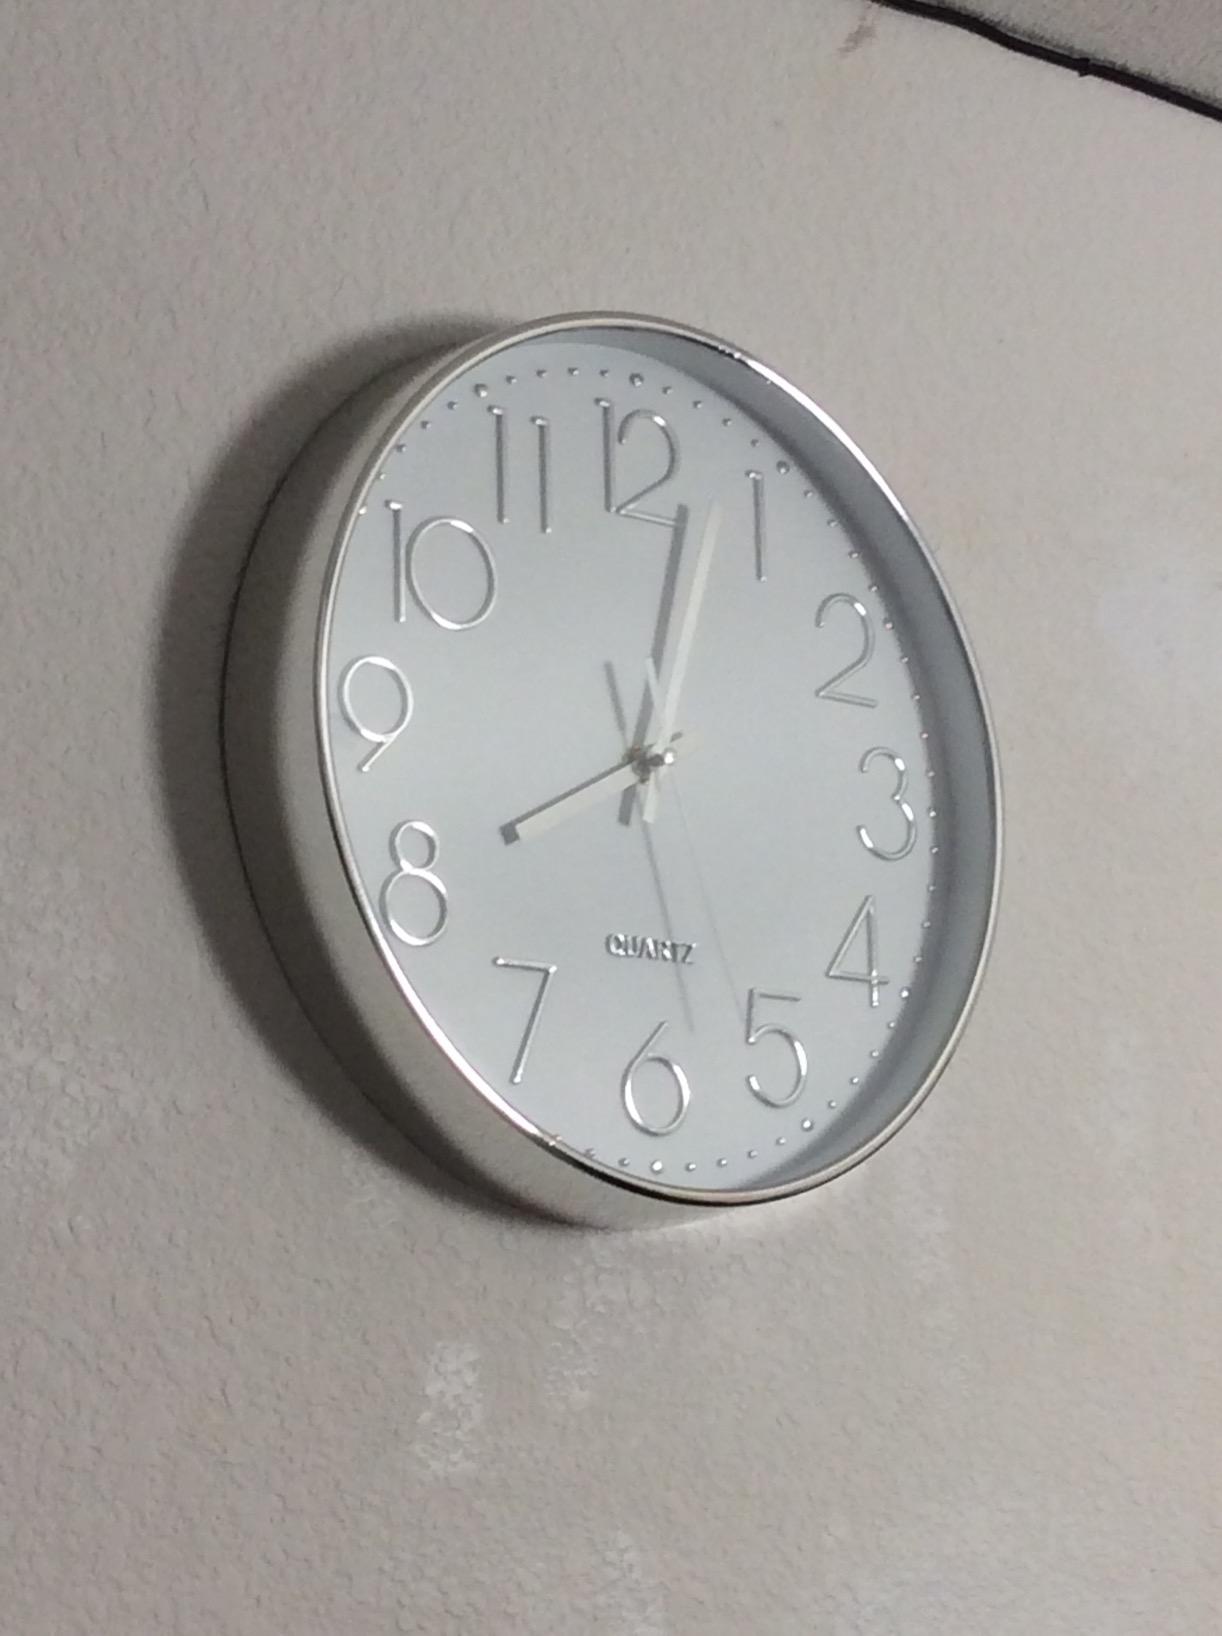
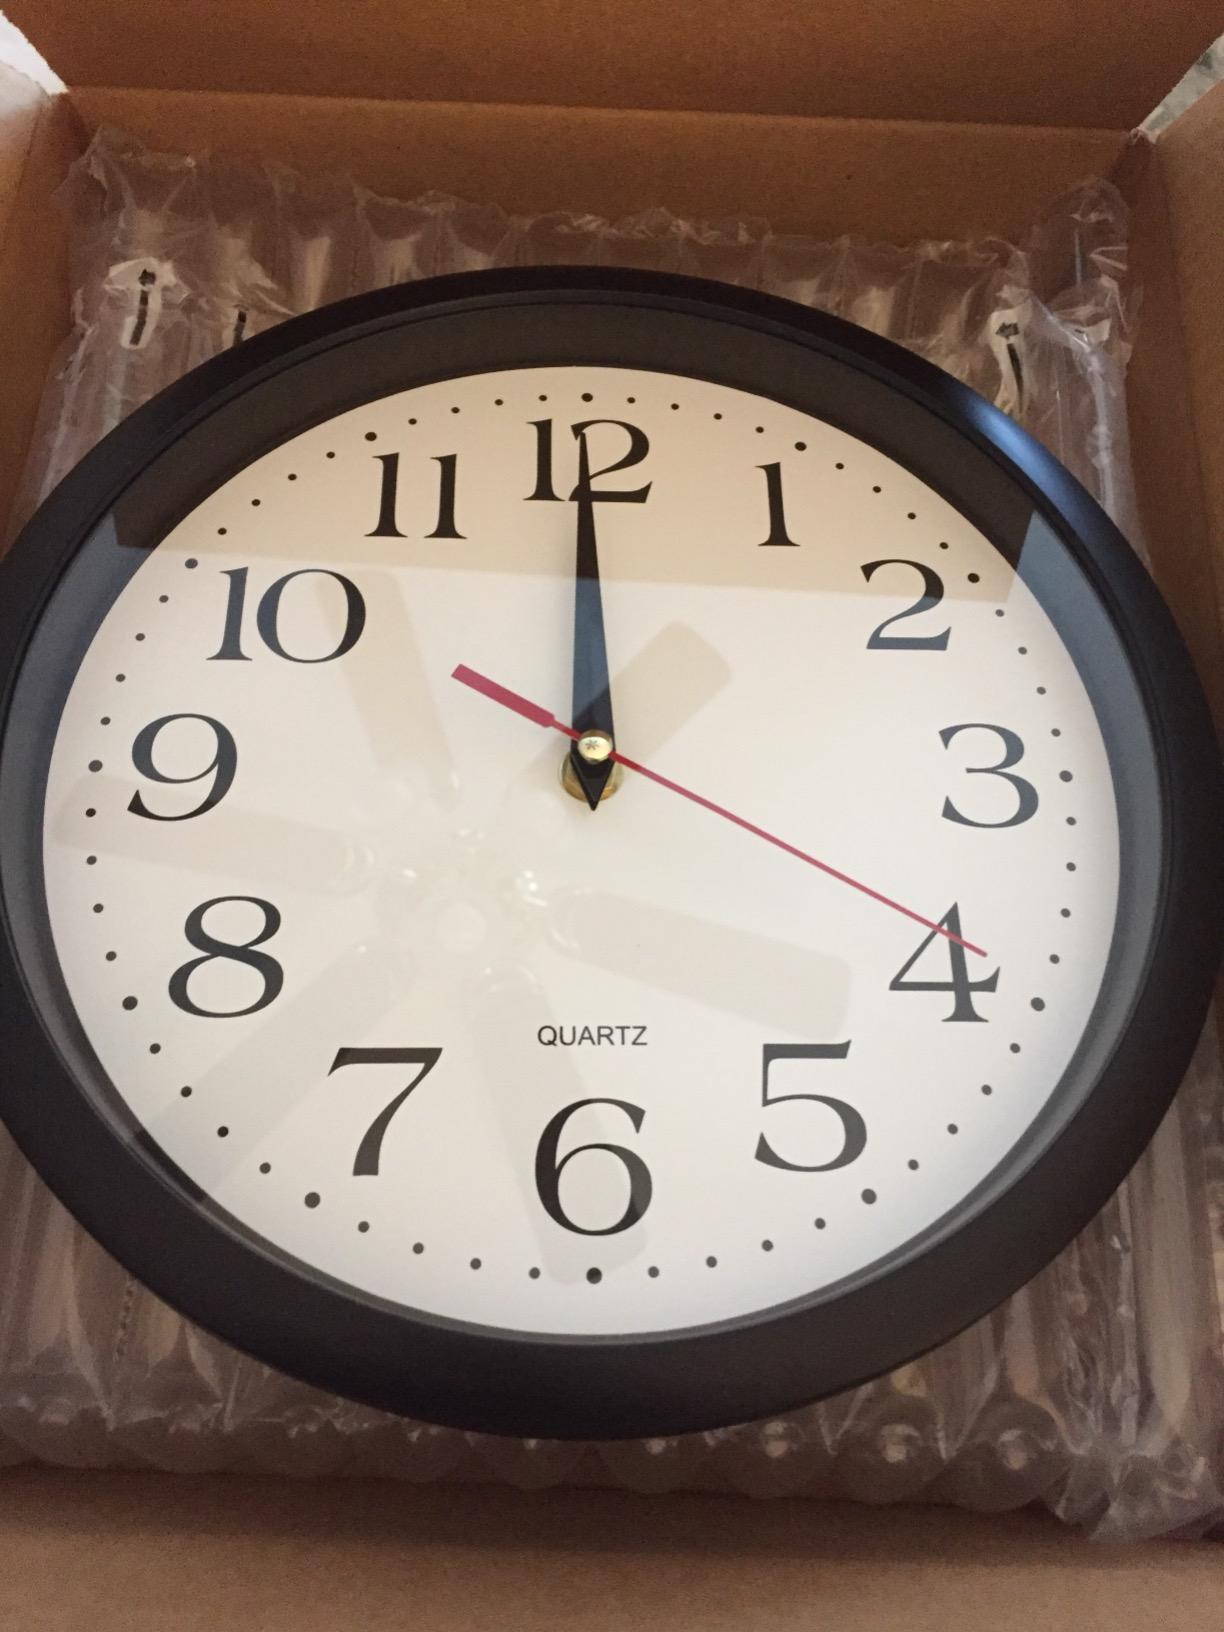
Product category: clock
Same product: no